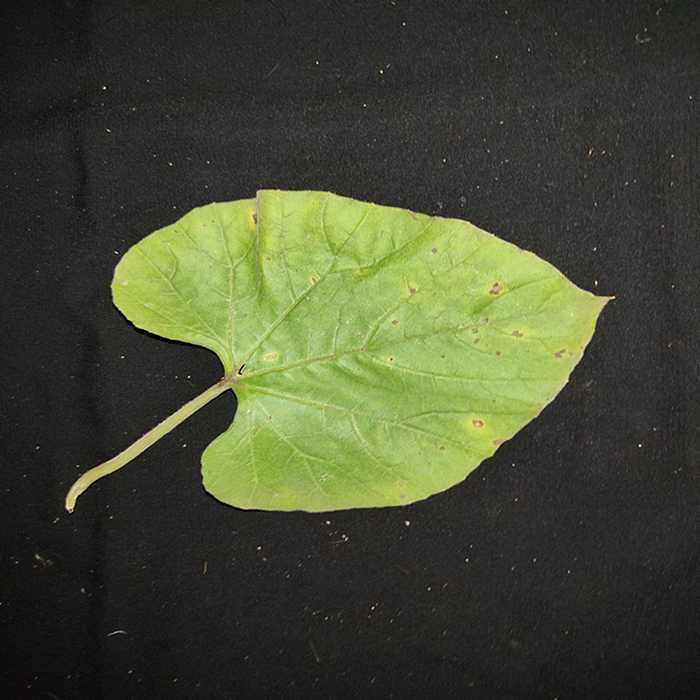
Plant: Bottle gourd
Label: Anthracnose